Chevrolet Volt (first generation)

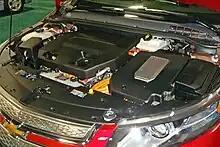
Right side: power inverter on top of the electric motor used for traction; left side: the 1.4 L gasoline engine used as a generator to keep the battery at minimum charge.

General Motors stated on December 7, 2009, that US$700million would be spent at eight Michigan facilities to prepare the Chevrolet Volt for production. GM officials provided a comprehensive overview of their investment strategy for the Chevrolet Volt during a presentation at the assembly plant situated on the border between Detroit and Hamtramck. The plant underwent a significant upgrade amounting to US$336million, encompassing the installation of new machinery and equipment. GM's investment in Volt-related initiatives extends to several key projects, including the allocation of US$202million for a new plant in Flint dedicated to manufacturing engine generators; US$43million for a plant in the Detroit suburb of Brownstown Township responsible for battery packs; US$37million for the Bay City powertrain plant; and US$27million for the GM Tech Center housing the Volt's battery laboratory.